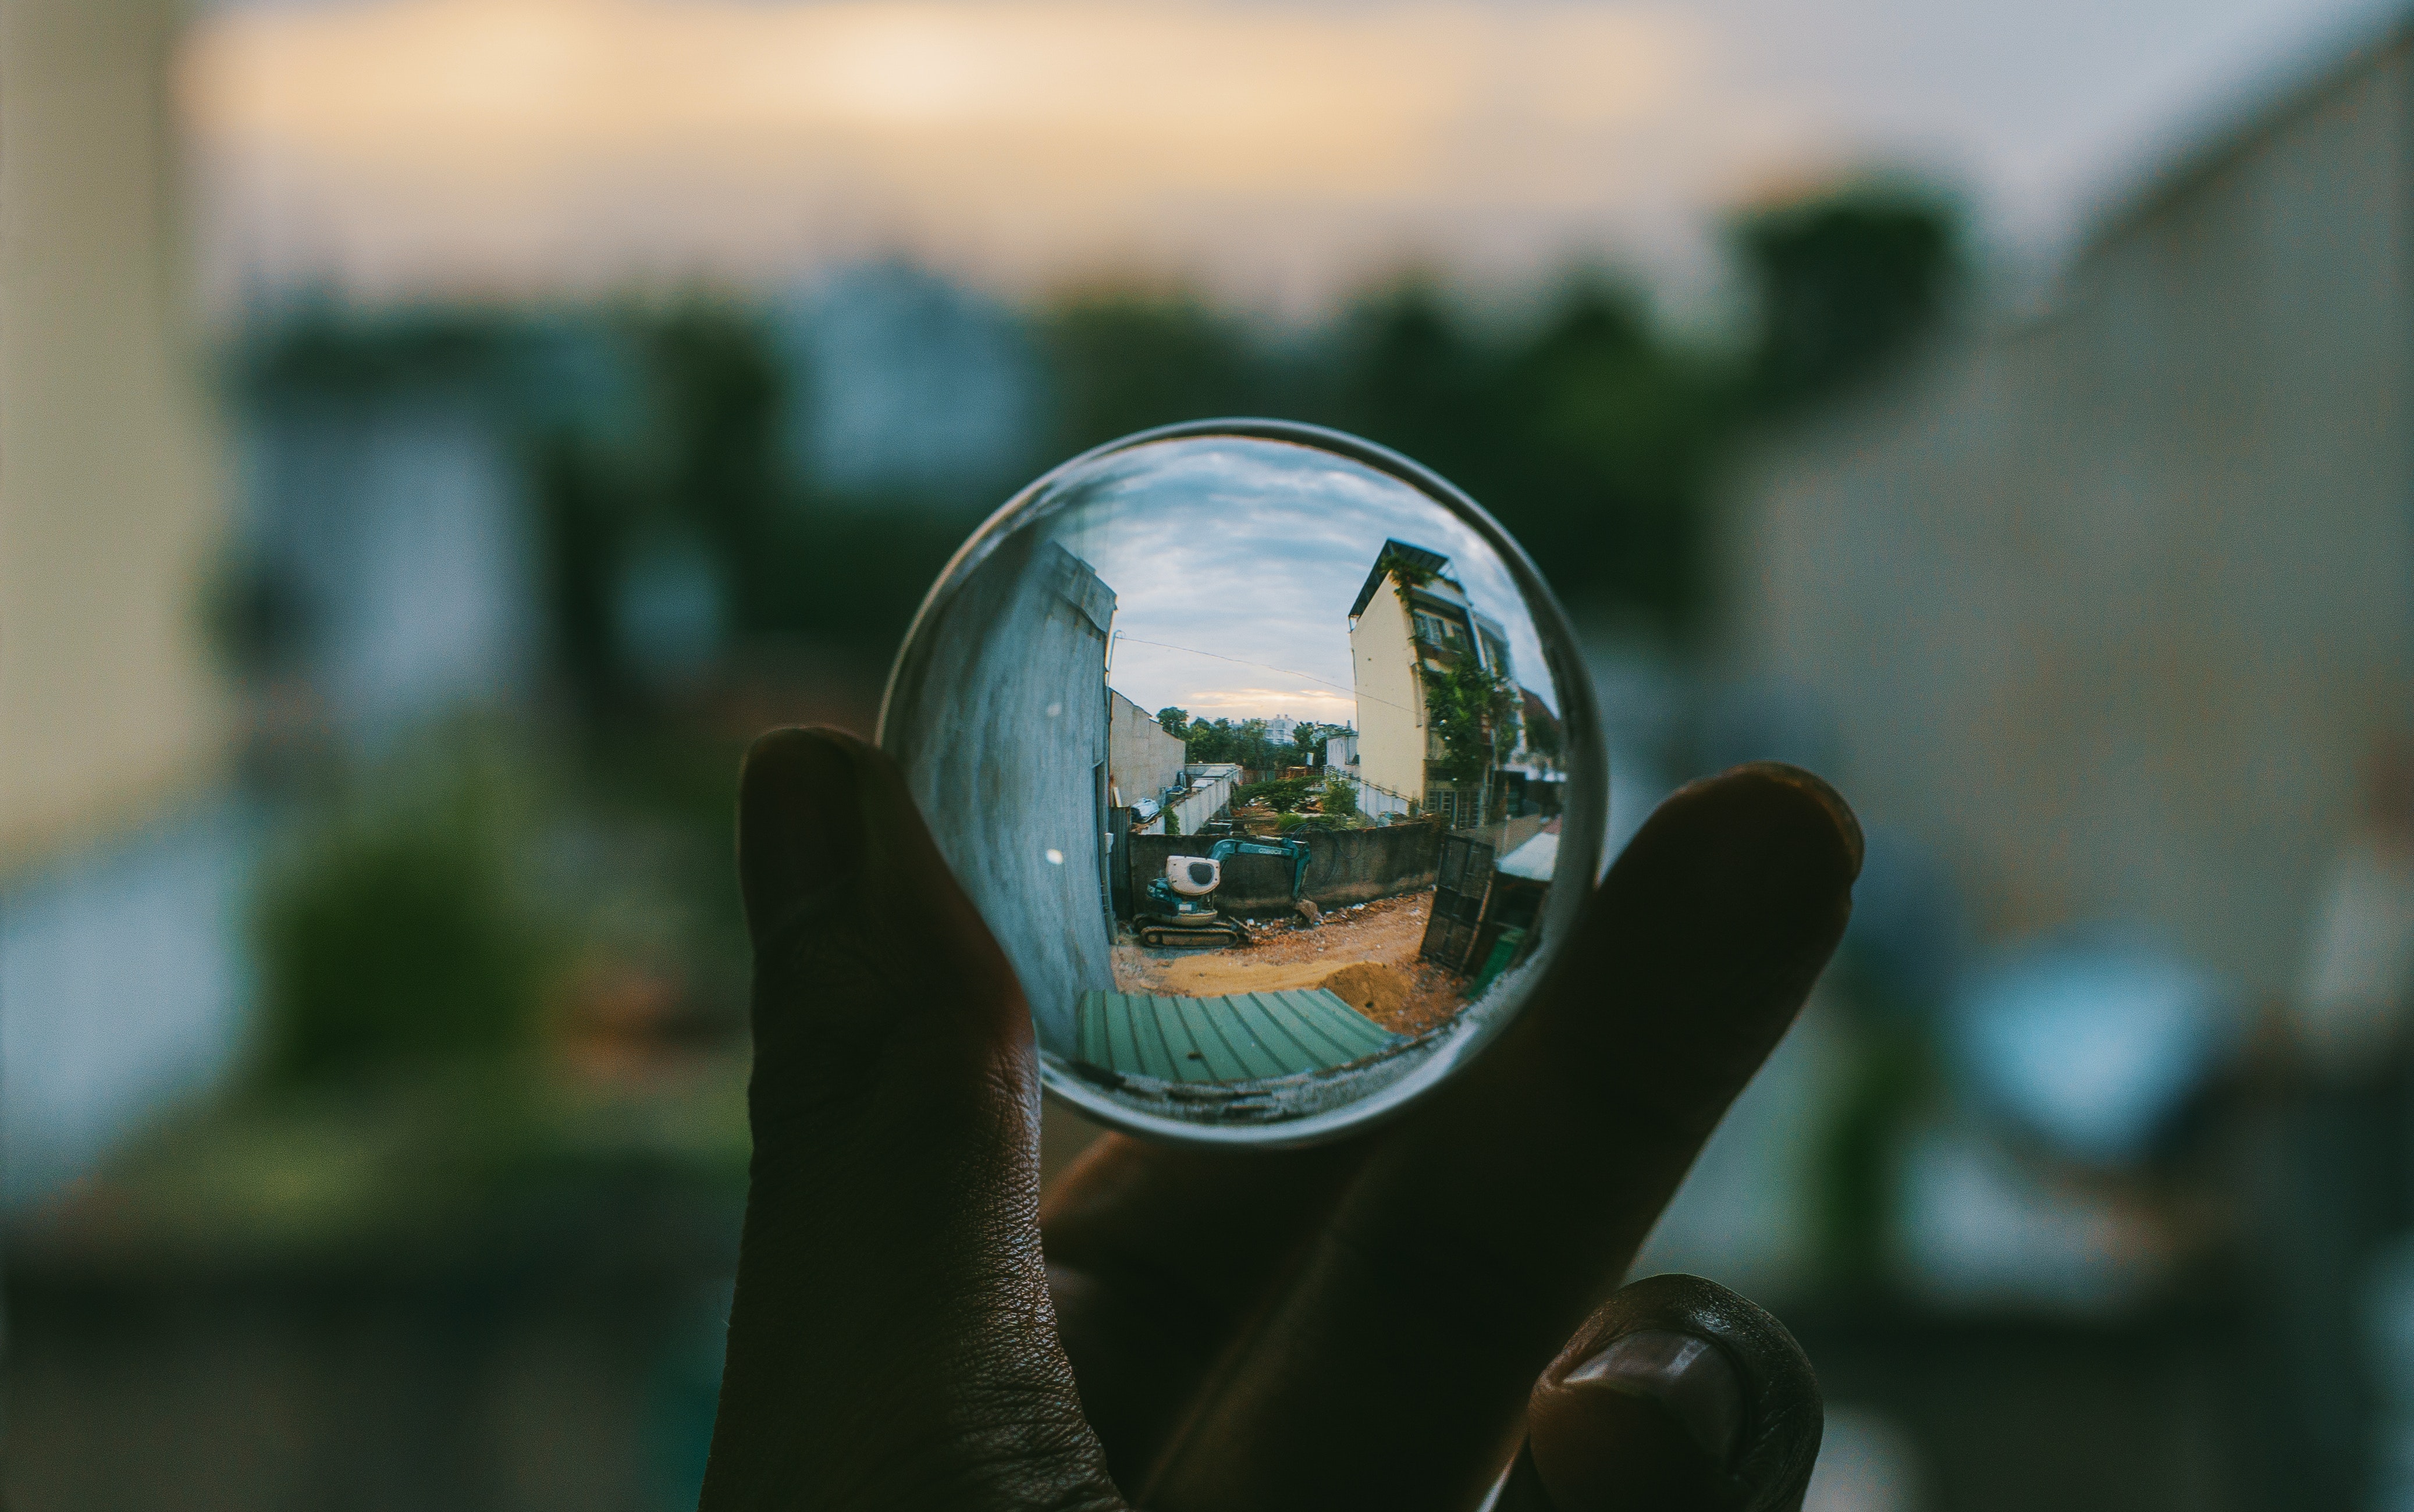
reflection, hand, water, photography, finger, tree, rear view mirror, mirror, automotive mirror, glasses, vacation, glass, liquid bubble, cameras optics, city, tourism